Gottfried Huyn von Geleen

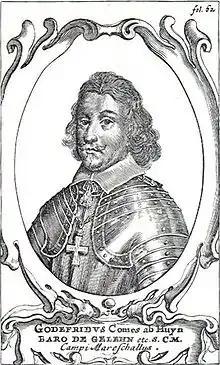
Gottfried, Count Huyn, Baron of Geleen

Gottfried, Count Huyn, Baron of Geleen or Godefridus Comes ab Huyn Baro de Geleen (died 27 August 1657), rose to the rank of Field Marshal in the service of the Holy Roman Emperor during the 30 Years War.